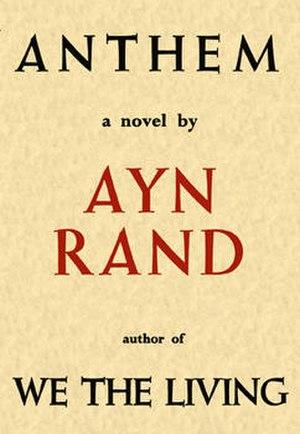
Hymne est une nouvelle de science-fiction écrite par la philosophe Ayn Rand et publiée pour la première fois en 1938. L'édition américaine date de 1946 et une édition française a été faite en 2006 par les éditions Rive Droite.